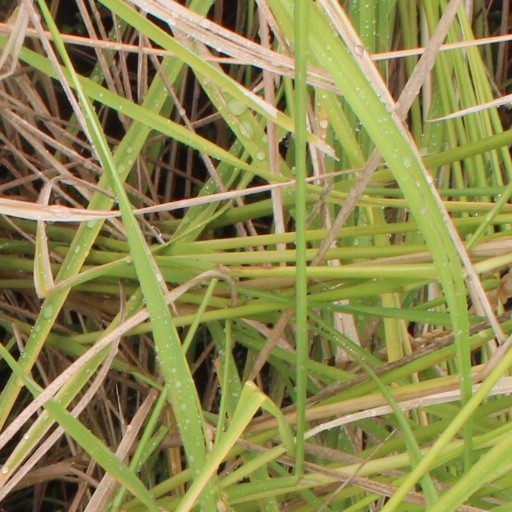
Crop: rice